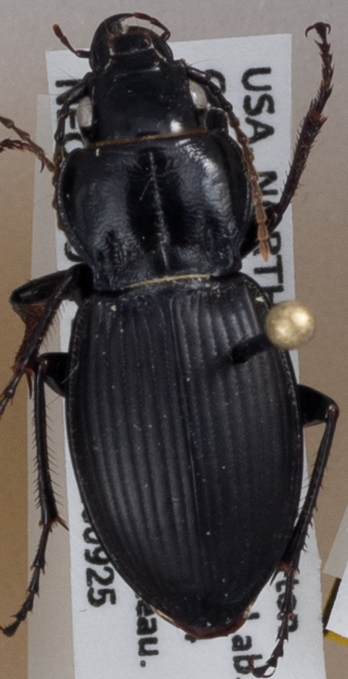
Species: Cyclotrachelus torvus
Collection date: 2018-09-25
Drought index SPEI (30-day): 0.932
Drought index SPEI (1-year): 0.54
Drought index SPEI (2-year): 0.17